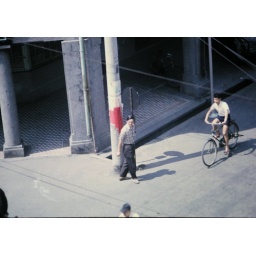
Dick Zee on street in Tai Chung seen from my hotel room window